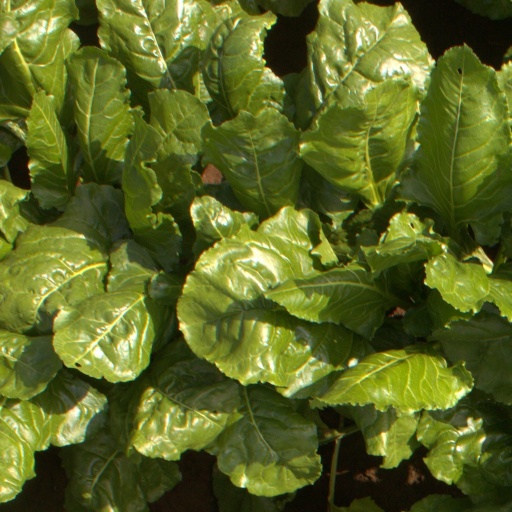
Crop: sugar beet